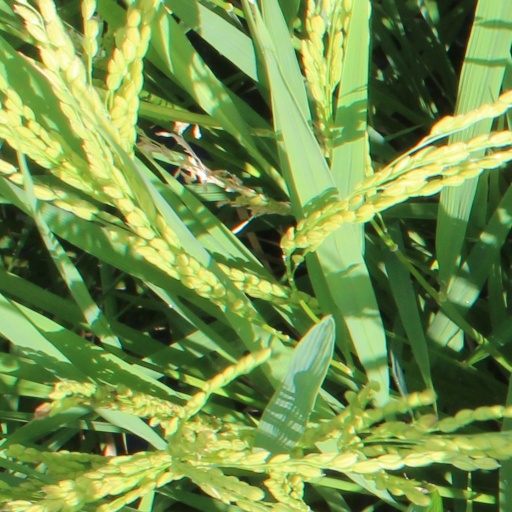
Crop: rice